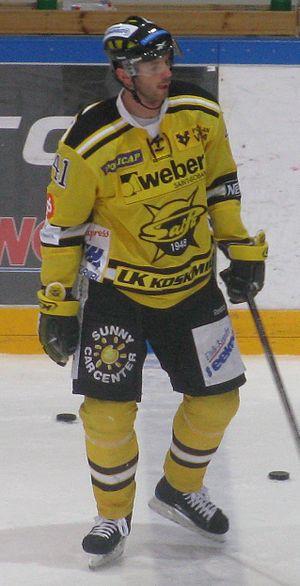
Richard Lintner est un joueur professionnel de hockey sur glace slovaque. Il évolue au poste de défenseur.